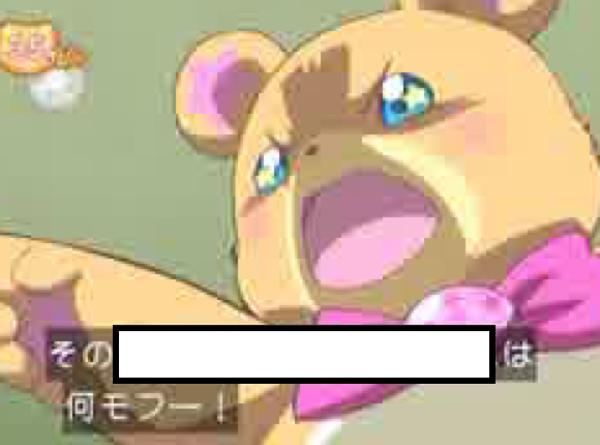
回答: 紋所